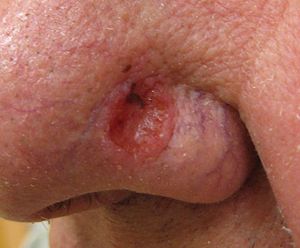
Hudkræft
Næse med hudkræft af typen basalcelle carcinom
Hudkræft er en malign vækst på huden, som kan skyldes forskellige ting, f.eks. har det betydning hvor tit huden har været udsat for solskoldning.